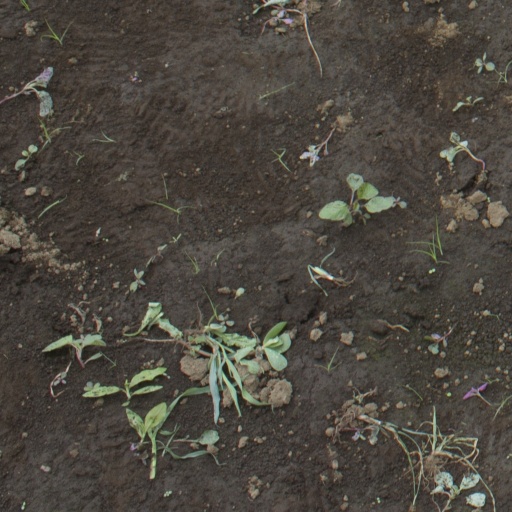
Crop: soybean